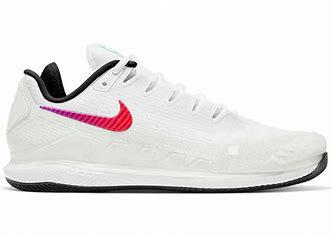
Brand: Nike
Model: Court Air Zoom Vapor X